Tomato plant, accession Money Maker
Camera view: horizontal (90 deg, fisheye); turntable rotation: 330 degrees
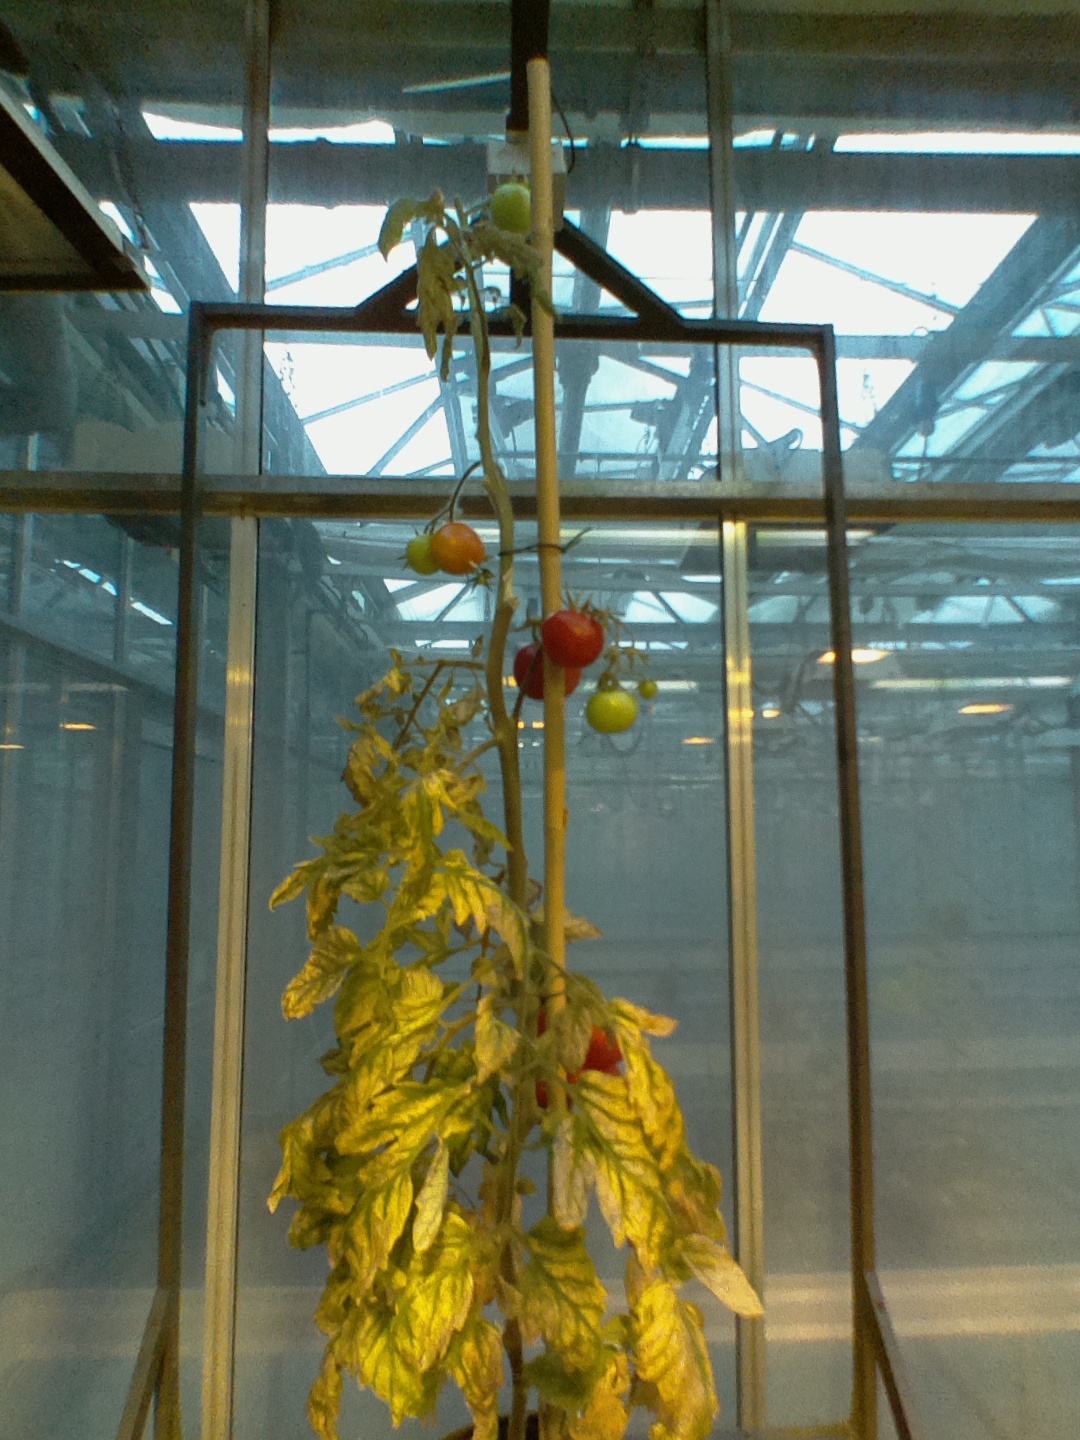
BBCH growth stage 89: 90%-100% of fruits show typical fully ripe color